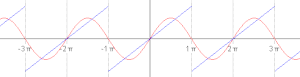
Fourierrække
En 2π-periodisk funktion (blå), og dens approksimerende Fourierrække ved forskelligt antal led i summen.
Fourierrækker er en bestemt type af uendelige rækker indenfor matematikken. Fourierrækker blev oprindeligt udtænkt af den franske matematiker Joseph Fourier, og er dermed navngivet til hans ære. Fourierrækker bruges til at beskrive periodiske funktioner til videre analyse.